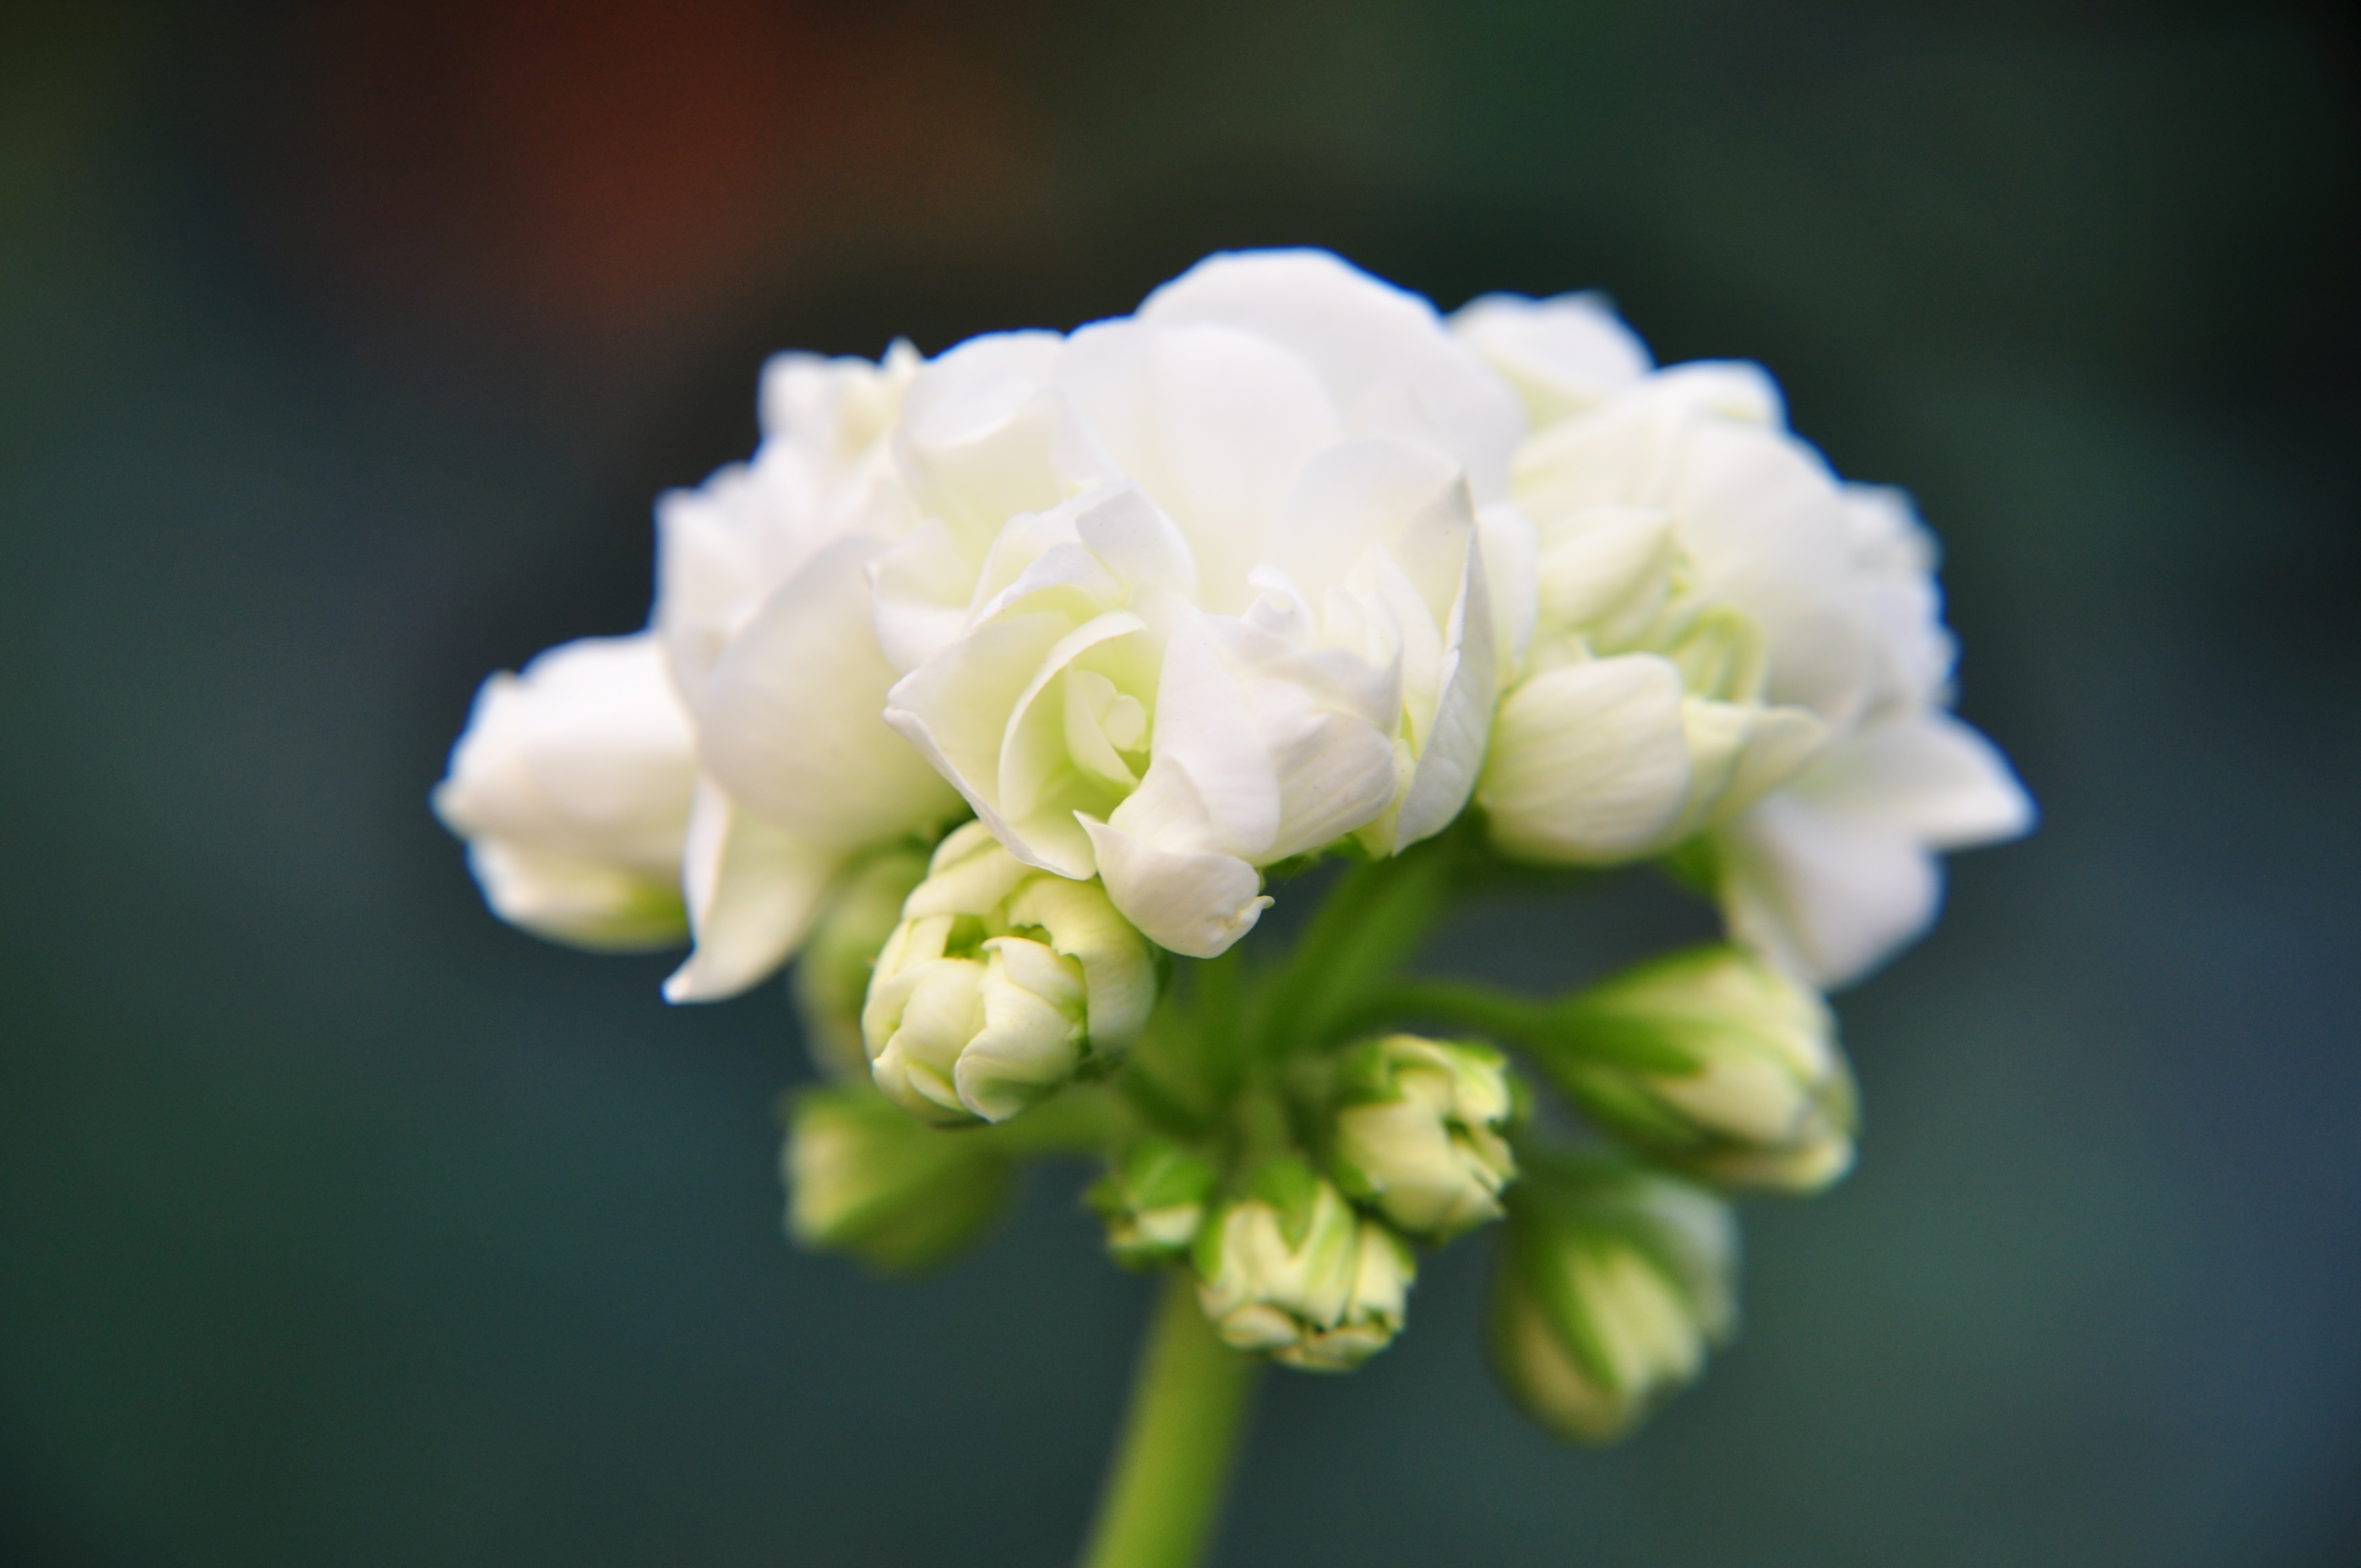
nature, blossom, plant, photography, flower, petal, green, botany, yellow, garden, flora, wildflower, flowers, close up, bud, macro photography, flowering plant, plant stem, land plant